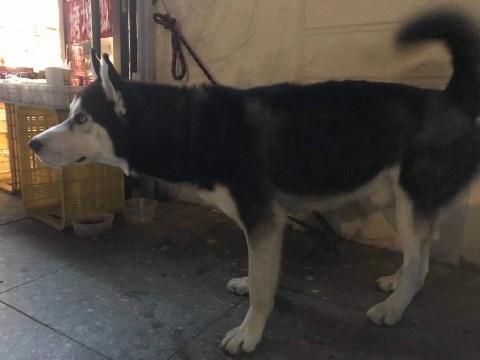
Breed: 1160-n000003-Siberian_husky